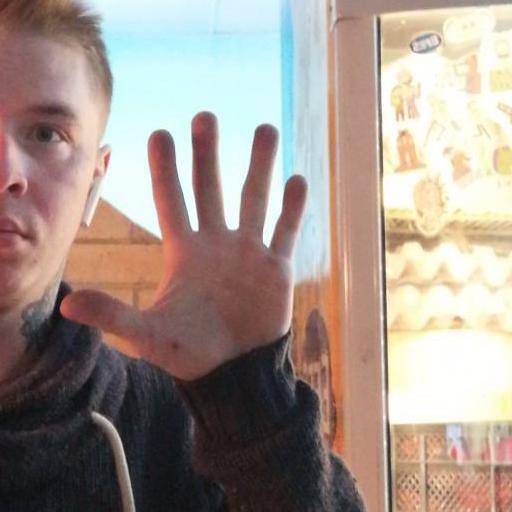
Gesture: palm